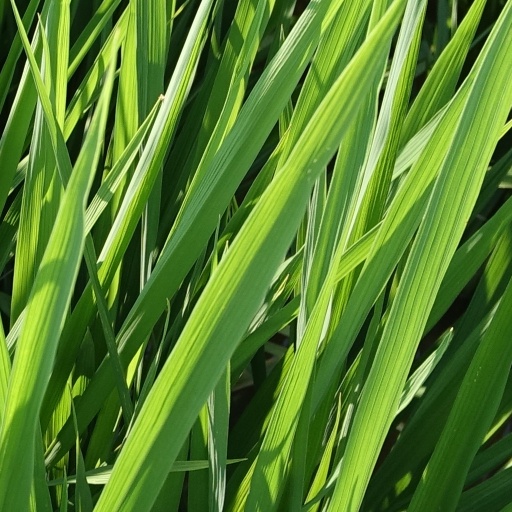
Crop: rice